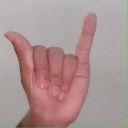
अक्षर: य